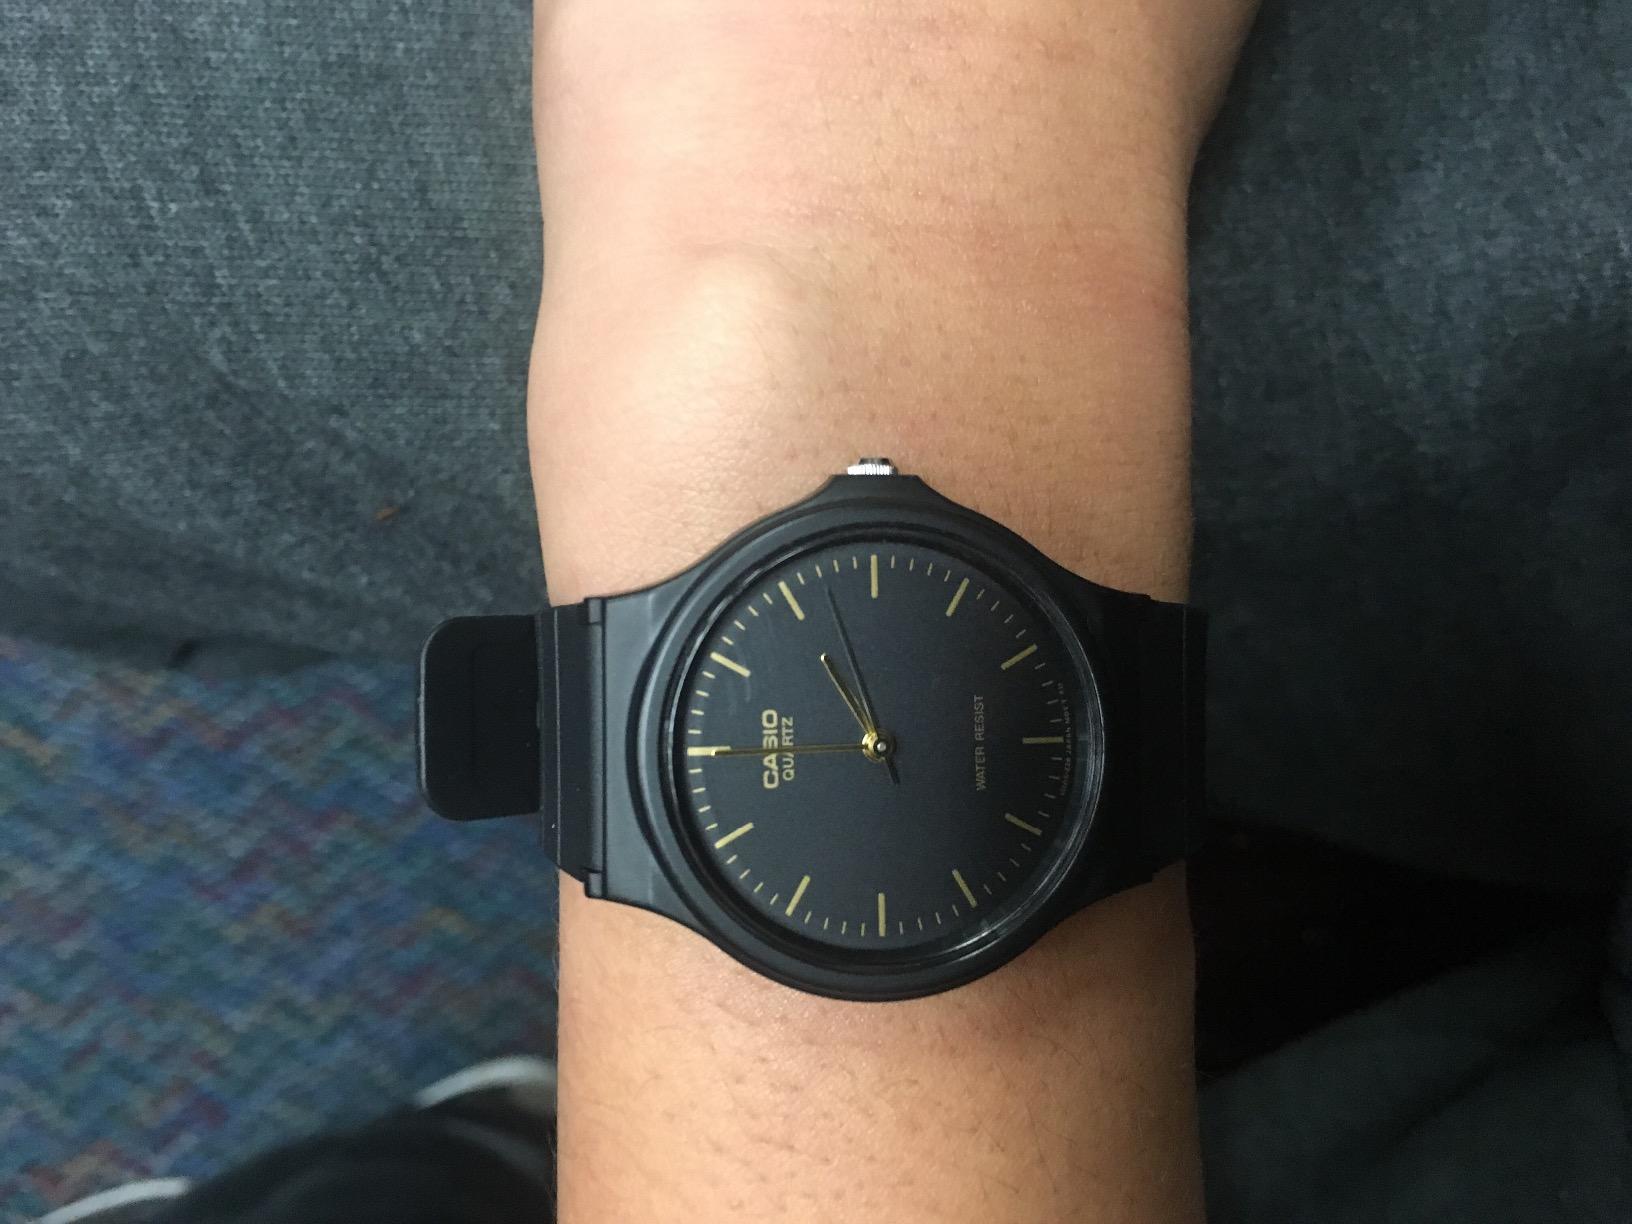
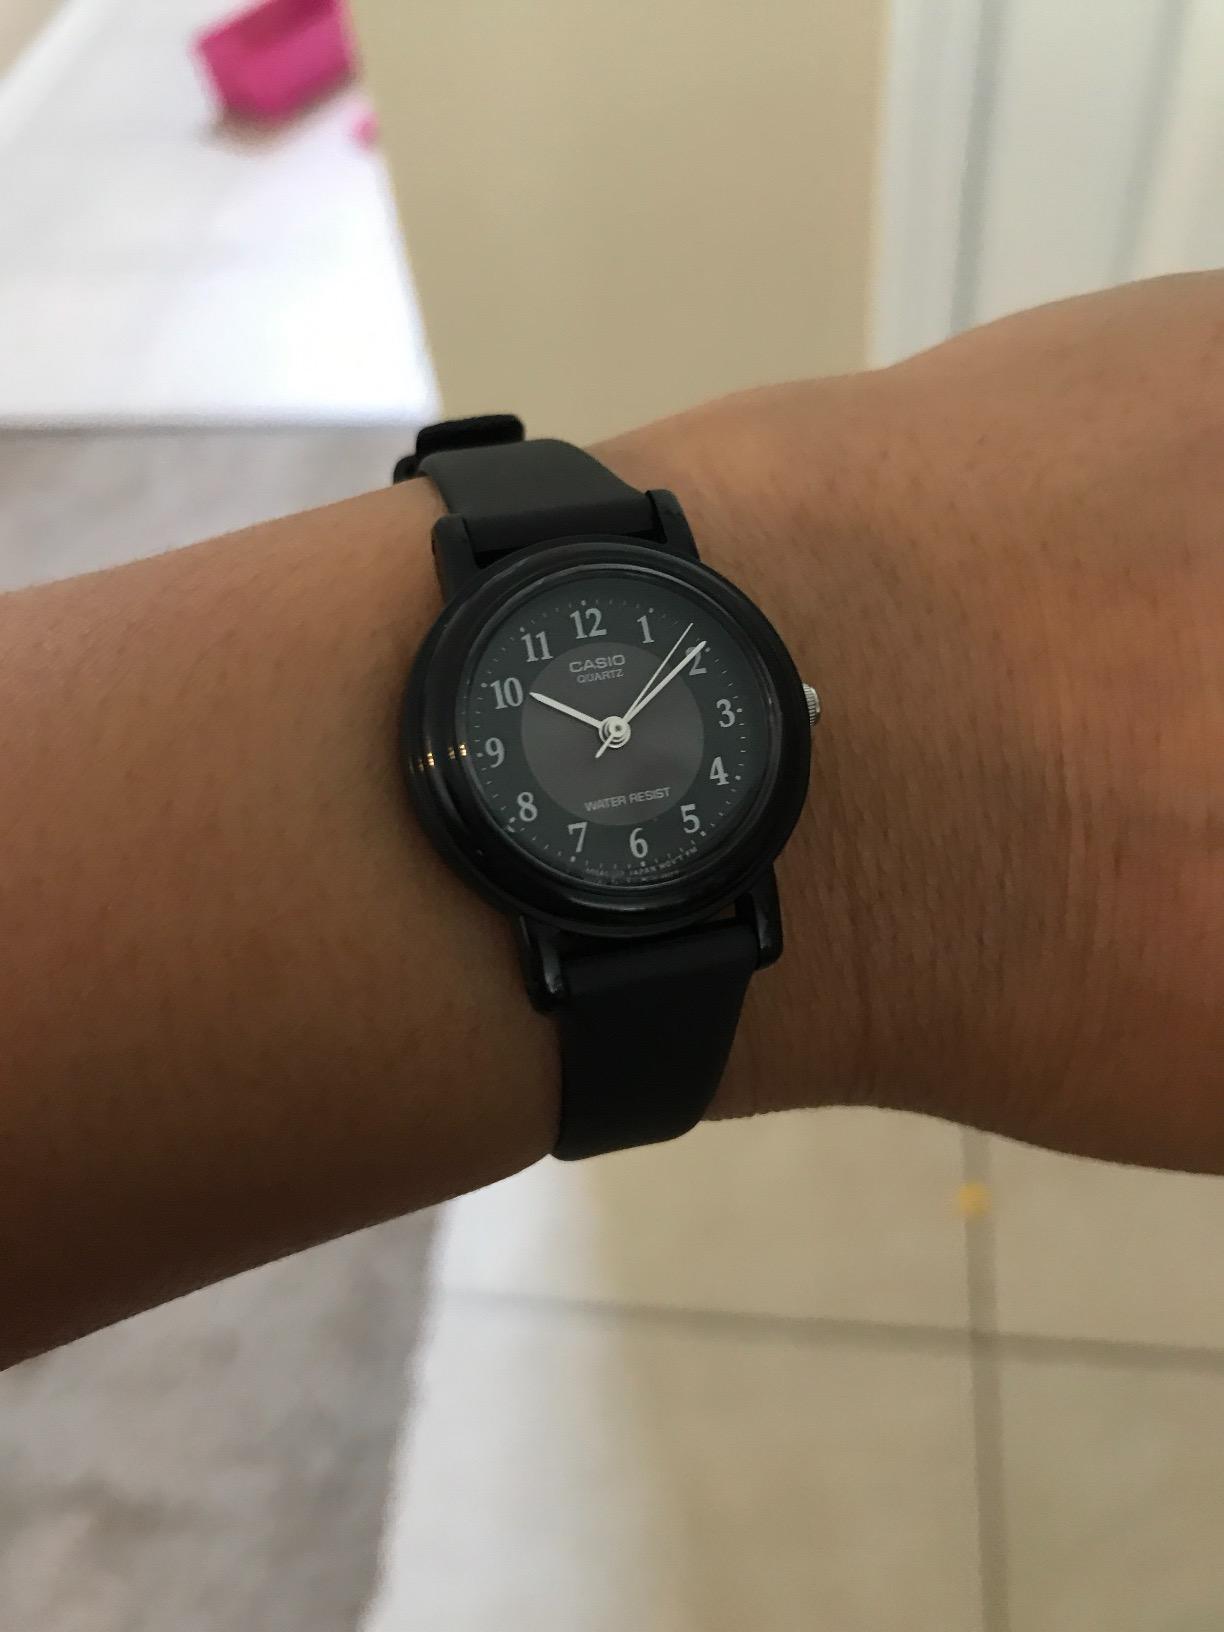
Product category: accessories_watch
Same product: no